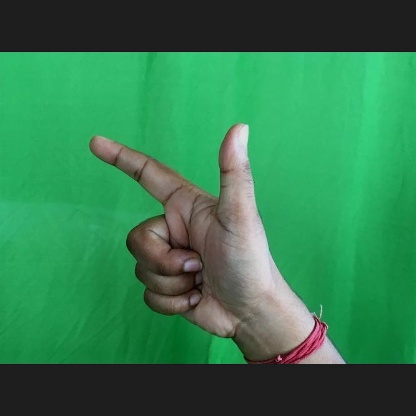
Mudra: Chandrakala